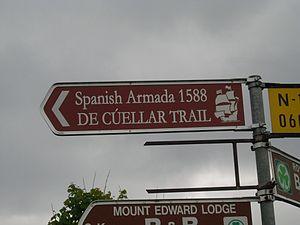
Francisco de Cuéllar est un capitaine de l'empire espagnol. Il fait partie de l'Invincible Armada en 1588 et échoue sur les côtes irlandaises, à Streedagh Strand, Baie de Donegal. Il fait un récit notable de son expérience sur la flotte et son parcours en Irlande.